Save Ontario Shipwrecks

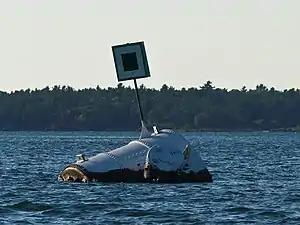
Wreck Of The Metamora

SOS's province wide campaign to provide and maintain (80) mooring buoys which make it easy to identify and hold on the dive site, to SOS chapters and affiliated organizations began in 2005.“Before our mooring program, boats would drop anchor and end up pulling part of the wreck with them when they moved,” said Michael Hill, president of SOS. “Now, the most popular dive sites all have moorings.” In Georgian Bay, for example, the ship's boiler, which has been painted white and has a channel marker attached to it identifies remains of the wreck of the tug The Metamora, which sank near Pointe au Baril in Georgian Bay in 1907. The upper portion of the steeple engine, which protrudes above the river, marks the site of the Conestoga (ship) (1878), which sunk on May 22, 1922.